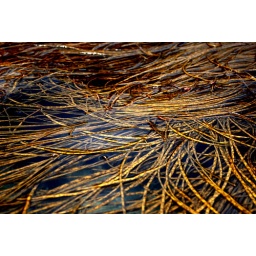
sea weed in water at beach muckross kilcar co donegal 15/7/10